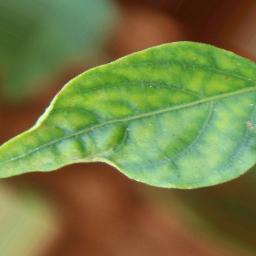
Label: nutritional